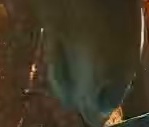
Face region: mouth_nostrils (mouth_chin_nostrils_and_profile)
Pain indicator: not_present